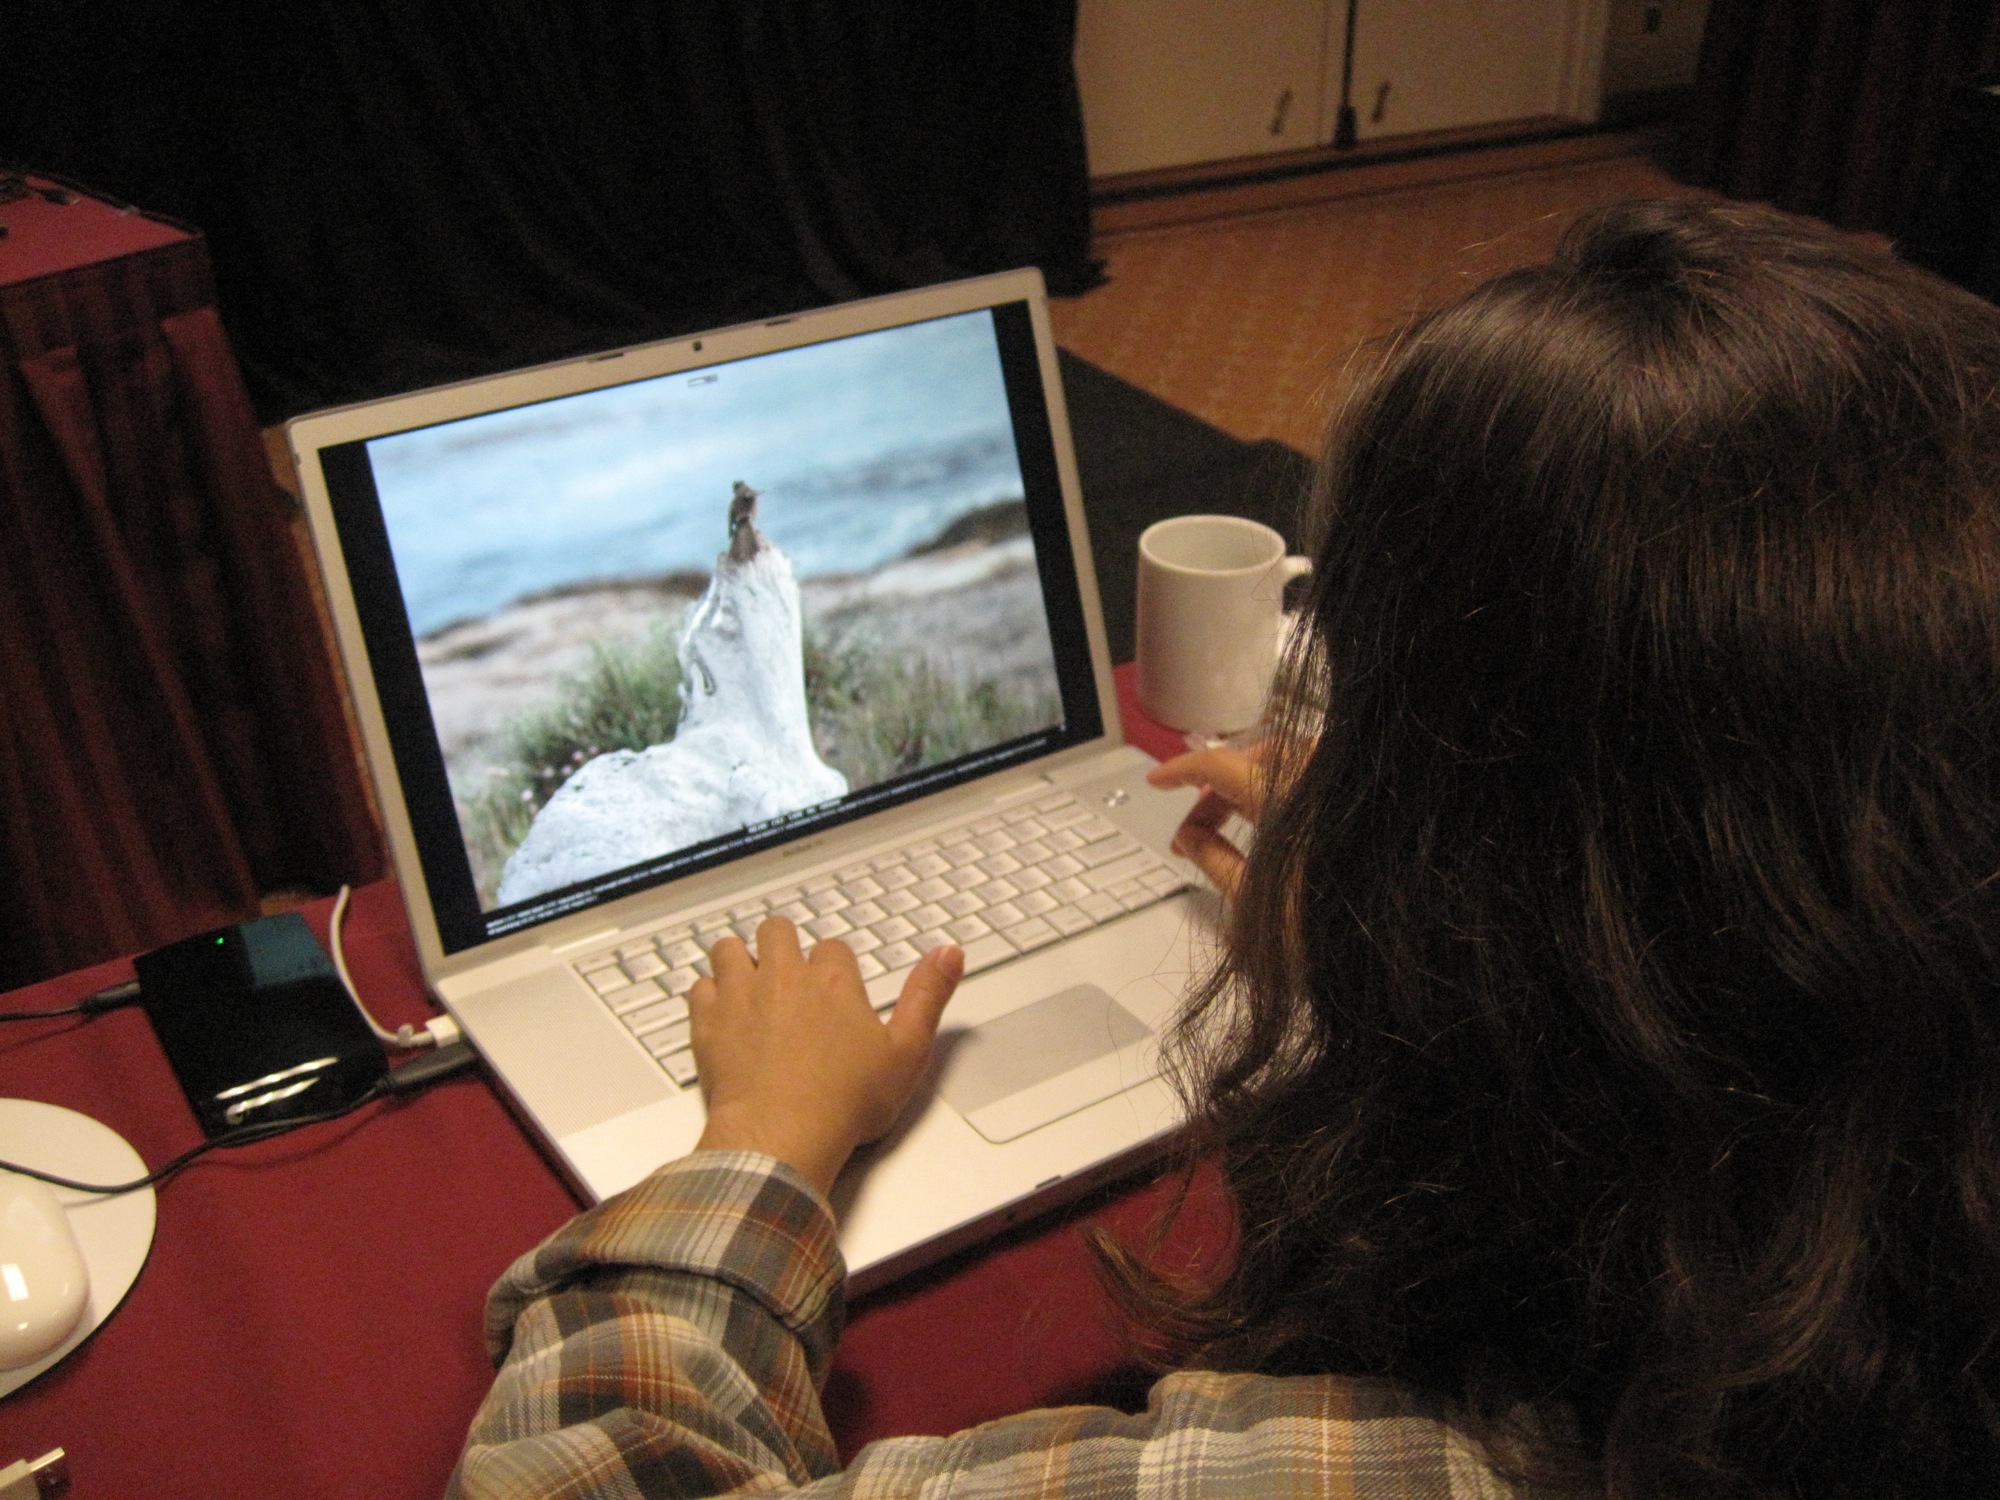
writing, conversation, nmc2009, screenshot